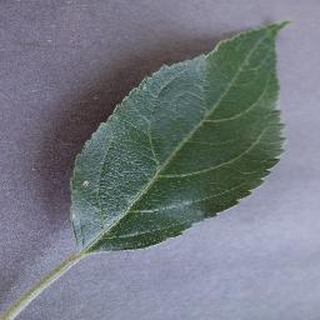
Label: healthy_apple